Jackson Marriott Downtown

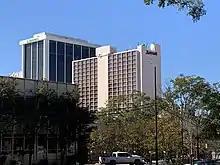
External view, November 2020

Jackson Marriott Downtown is a hotel in downtown Jackson, Mississippi, managed by Marriott International.